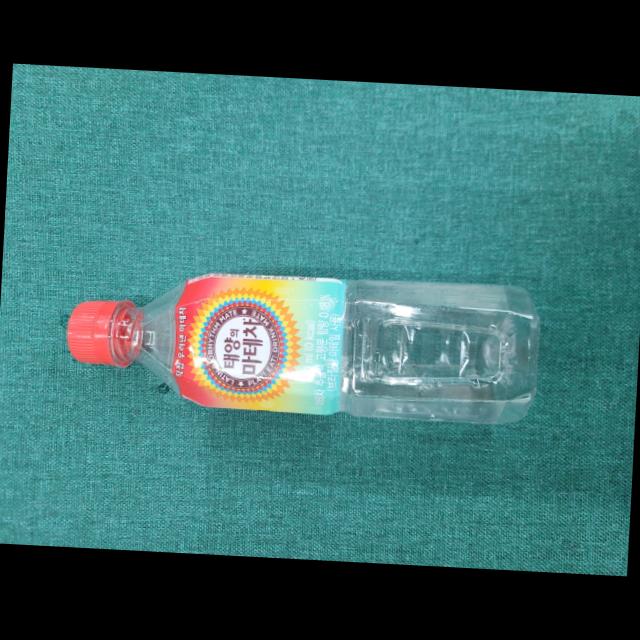
Label: bottles